Henry Sloughter

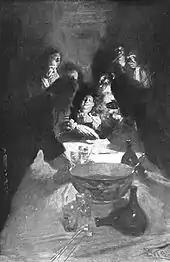
Sloughter (left) signing Jacob Leisler's death warrant

Colonel Henry Sloughter (died July 23, 1691) was an English Army officer and colonial administrator who briefly served as the governor of New York in 1691. Sloughter was sent from England to the Province of New York put down Leisler's Rebellion, which had installed Jacob Leisler as the "de facto" governor in 1689. However, he died suddenly in July 1691 and Richard Ingoldesby, who had fought against Leisler's rebels, took over after Sloughter's death until the arrival of Benjamin Fletcher.